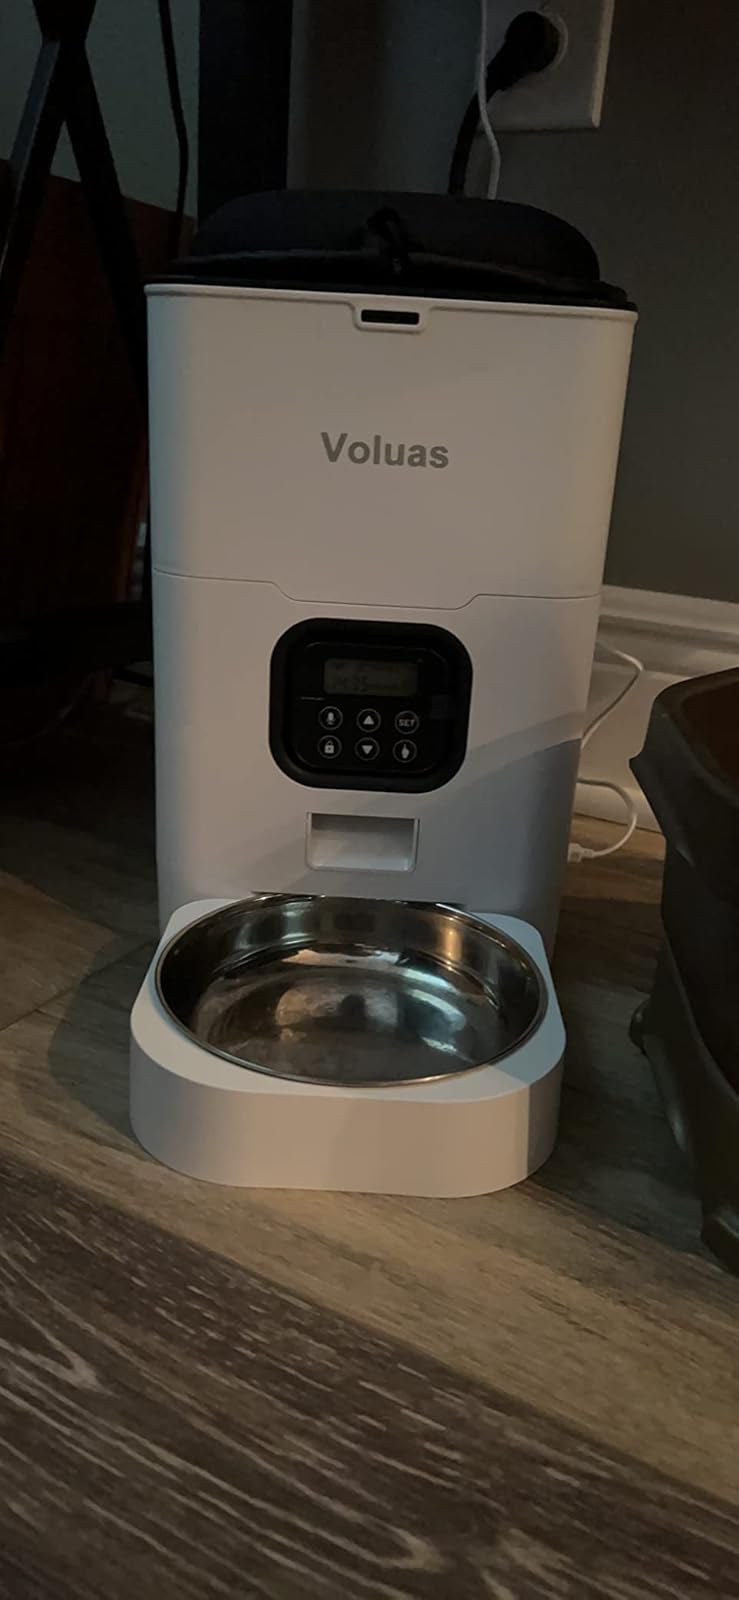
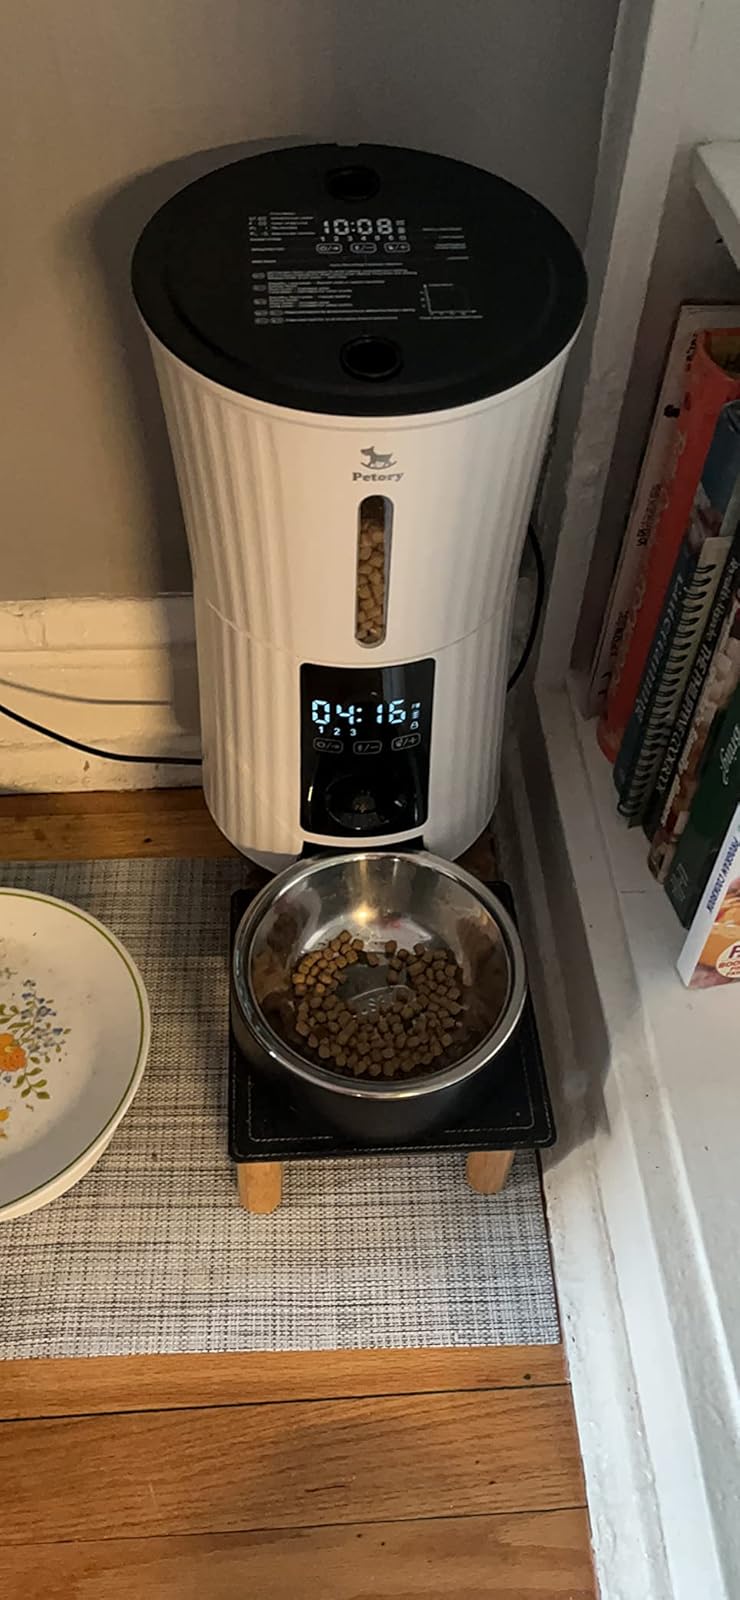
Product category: items_feeder
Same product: no